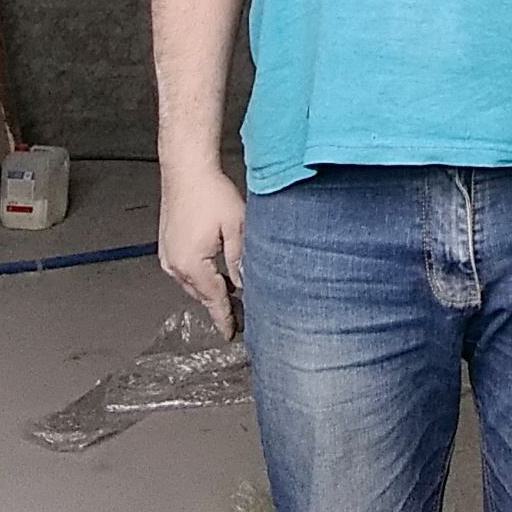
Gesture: no_gesture